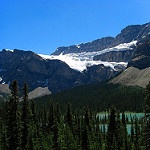
Scene: Outdoor